Austro-Prussian War

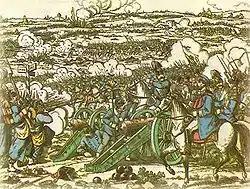
The Battle of Königgrätz

Prussian infantry were equipped with the Dreyse needle gun, a bolt-action rifle which could be fired faster than the muzzle-loading Lorenz rifles of the Austrian army. In the Franco-Austrian War of 1859, French troops took advantage of poorly trained enemies who did not readjust their gunsights as they got closerthus firing too high at close range. By rapidly closing the range, French troops came to close quarters with an advantage over the enemy's infantry. After the war, the Austrians adopted the same methods, which they termed the ("shock tactics"). Although they had some warnings of the Prussian weapon, they ignored these and retained .